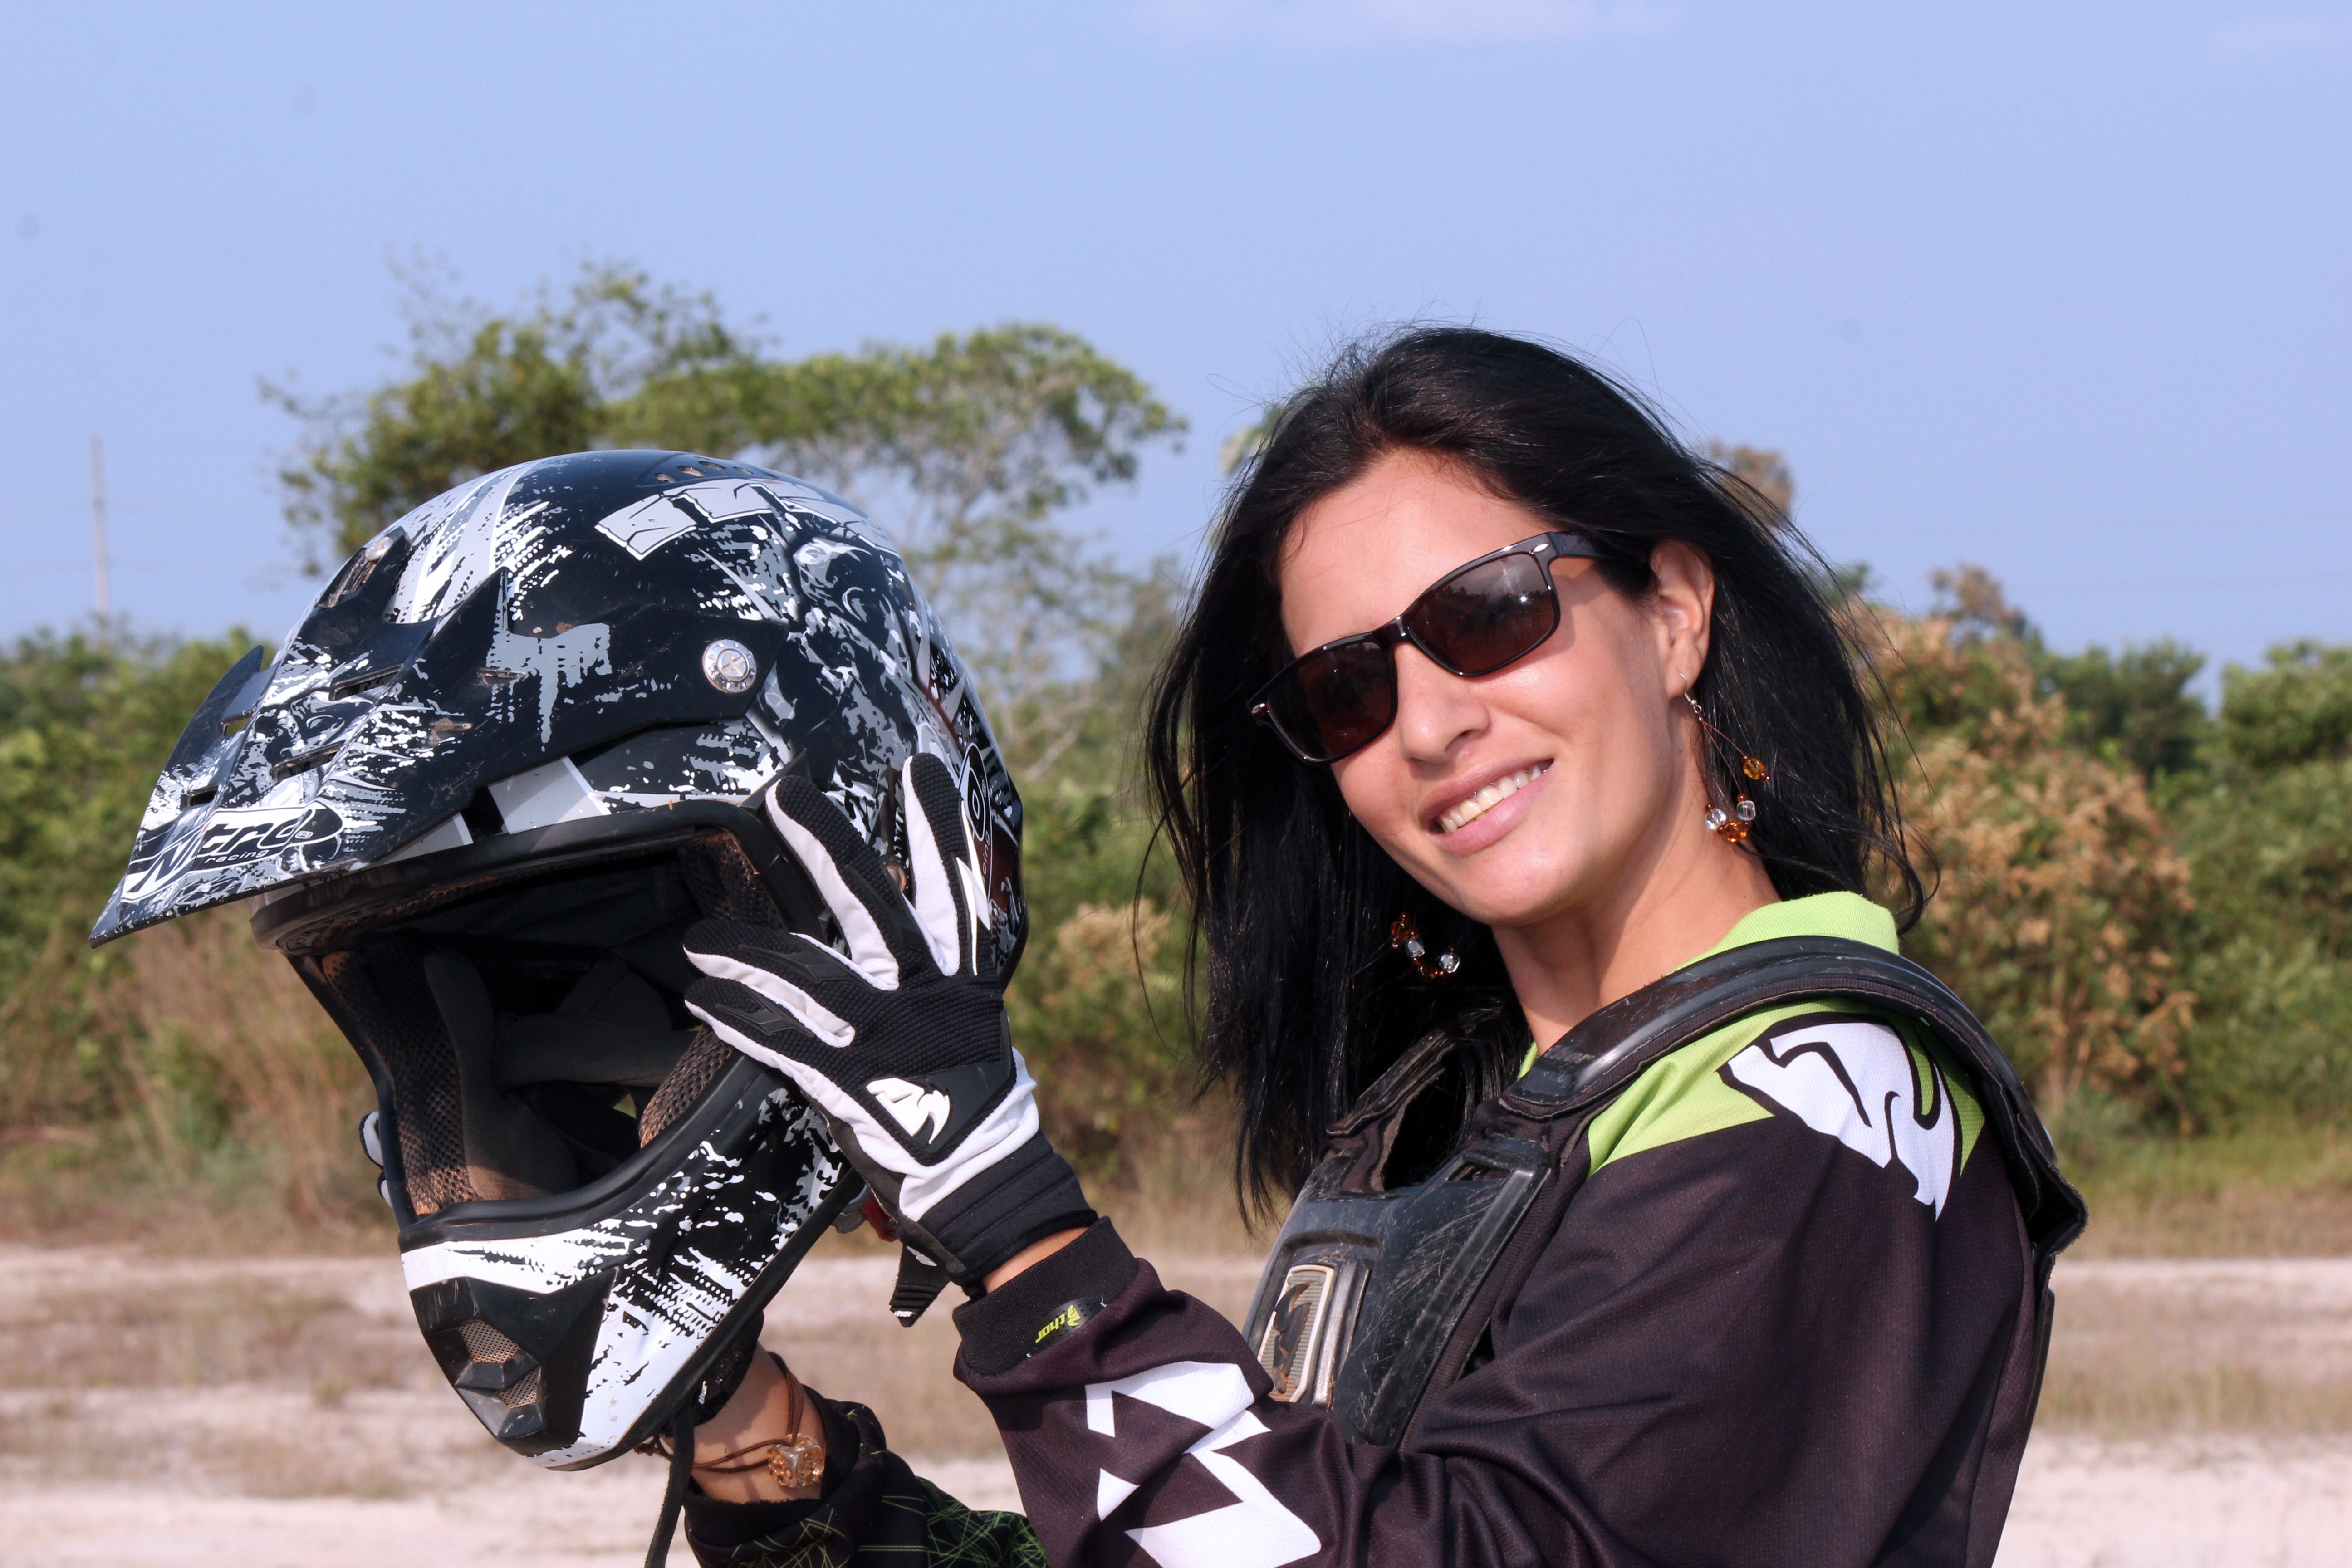
female, model, spring, motorcycle, women, latin, pretty